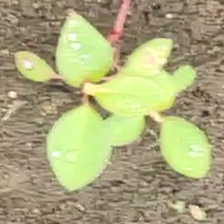
Weed species: Moti_dudhi(Euphorbia_geneculata_L)